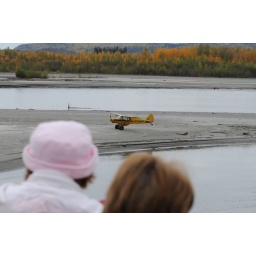
Demonstration take off from a sand bar in a Piper aircraft, a common practice in parts of Alaska.